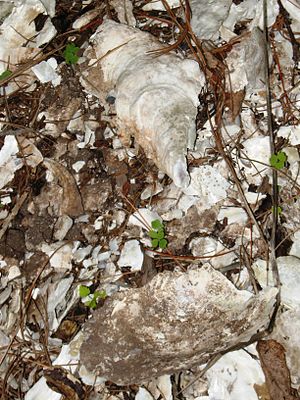
Ertebøllekultur / Livsform
Udsnit af køkkenmødding med østersskaller.
Ertebøllekultur er benævnelsen på den kystjægerkultur, der i jægerstenalderens yngste tid udøvedes i den sydlige del af Skandinavien. Ertebøllekulturen underinddeles i tidlig ertebølletid, mellemste ertebølletid og sen ertebølletid. Ertebøllekulturens livsform falder i klimatisk henseende sammen med atlantisk tid, hvor isens afsmeltning i Skandinavien var afsluttet og vandstanden i havet ca. 3 m højere end nu, så en del af de i dag landfaste områder i landets nordlige del var overskyllet af havet. Temperaturen var om sommeren 20°C og om vinteren omkring frysepunktet. Derimod er en del af landets sydlige områder, der var landfaste, siden blevet dækket af havet ved den landsænkning, der her var en afledt virkning af, at isens pres forsvandt. Ertebøllekulturen træder i stedet for Kongemosekulturen og skal givetvis ses som en tilpasning til de ændrede klimabetingelser og levevilkår.